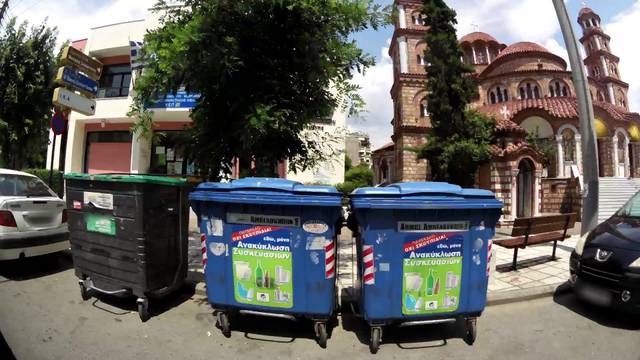
Region: Greece
Coordinates: 40.652, 22.928